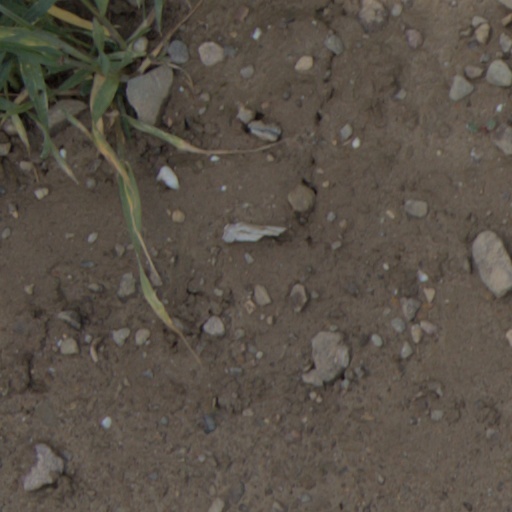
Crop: wheat